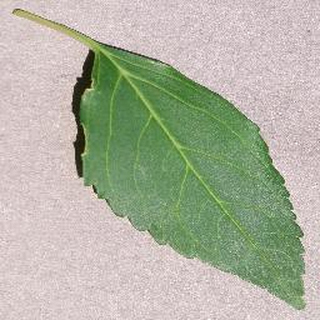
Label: healthy_cherry